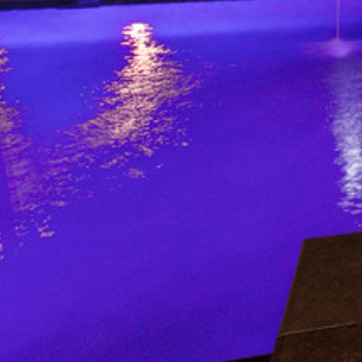
Material: water